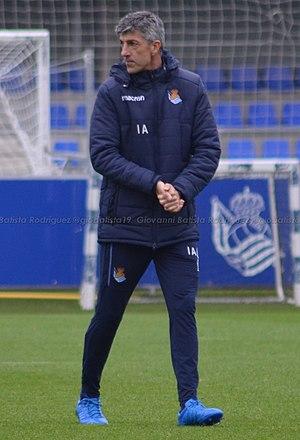
Imanol Alguacil Barrenetxea, né le 4 juillet 1971 à Orio, est un footballeur espagnol reconverti en entraîneur. Il jouait au poste de latéral droit, notamment avec la Real Sociedad et le Villarreal CF au cours des années 1990.